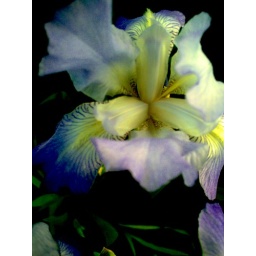
The lavender and yellow irises below the bedroom window are blooming.